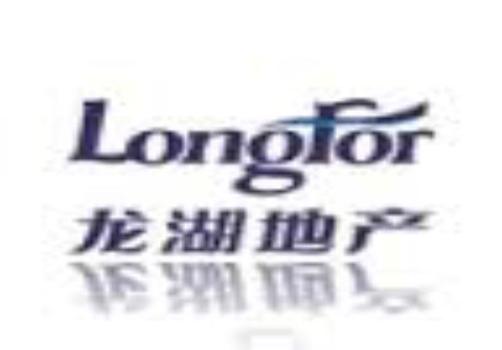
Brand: longhu
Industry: Necessities